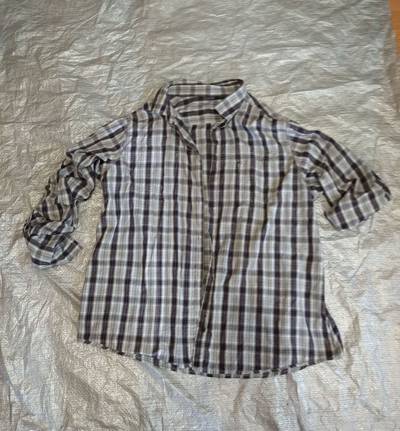
Waste category: clothes